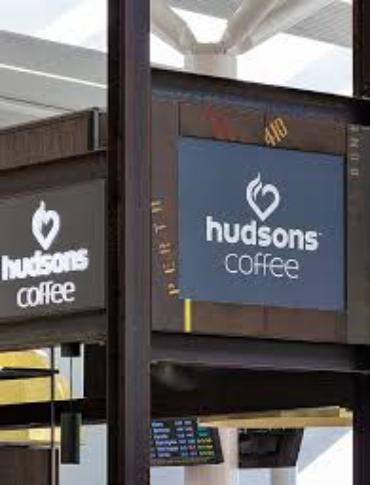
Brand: Hudsons Coffee-2
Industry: Food